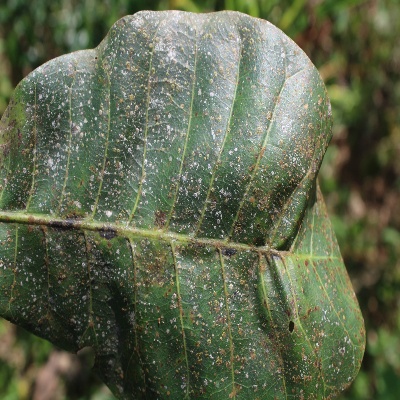
Crop: Cashew
Condition: red rust